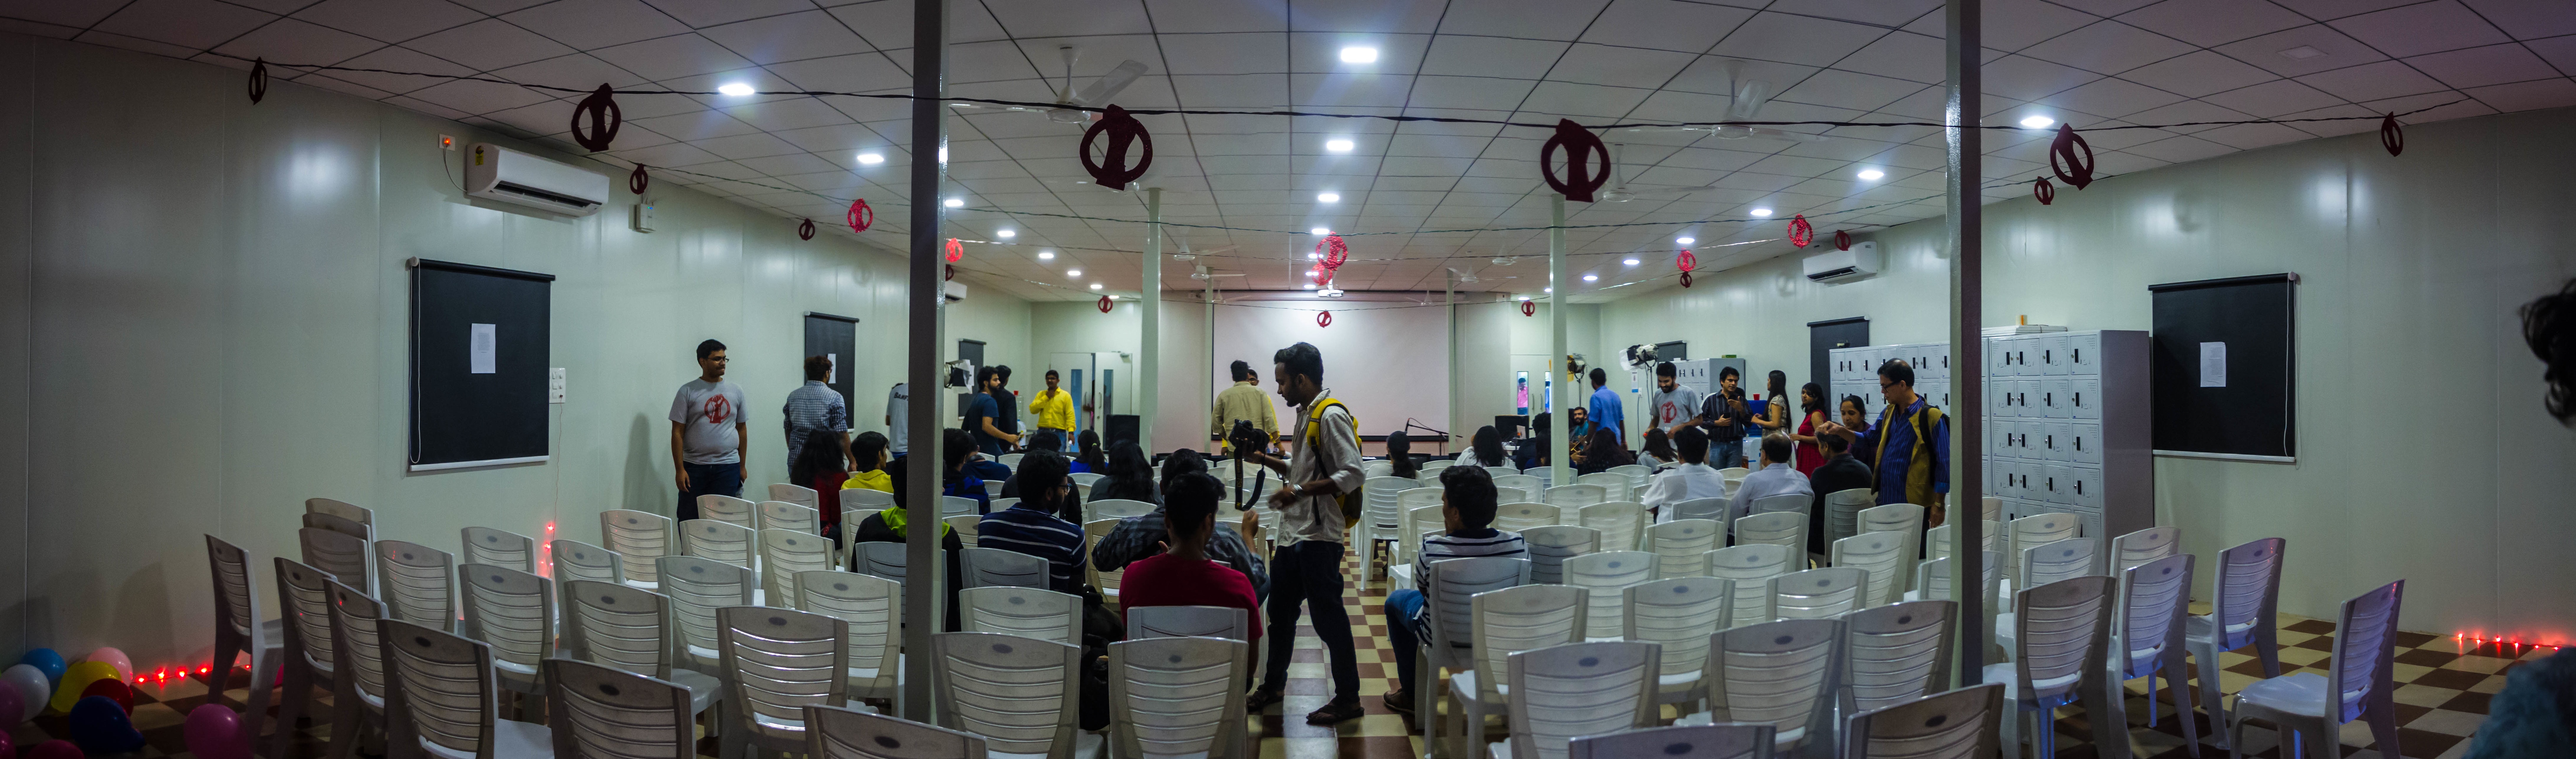
art, exhibition, art exhibition